Italian Americans

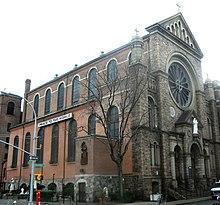
St. Anthony of Padua Church in New York was established in 1859 as the first parish in the United States formed specifically to serve the Italian immigrant community.

Italians continued to immigrate to the United States, and an estimated 600,000 arrived in the decades following the war. Many of the new arrivals had professional training or were skilled in various trades.